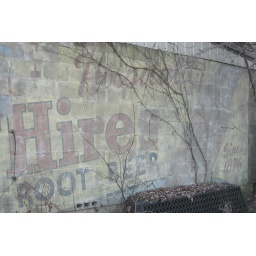
A faded Hires Root Beer sign on a building in Ste. Genevieve, Missouri